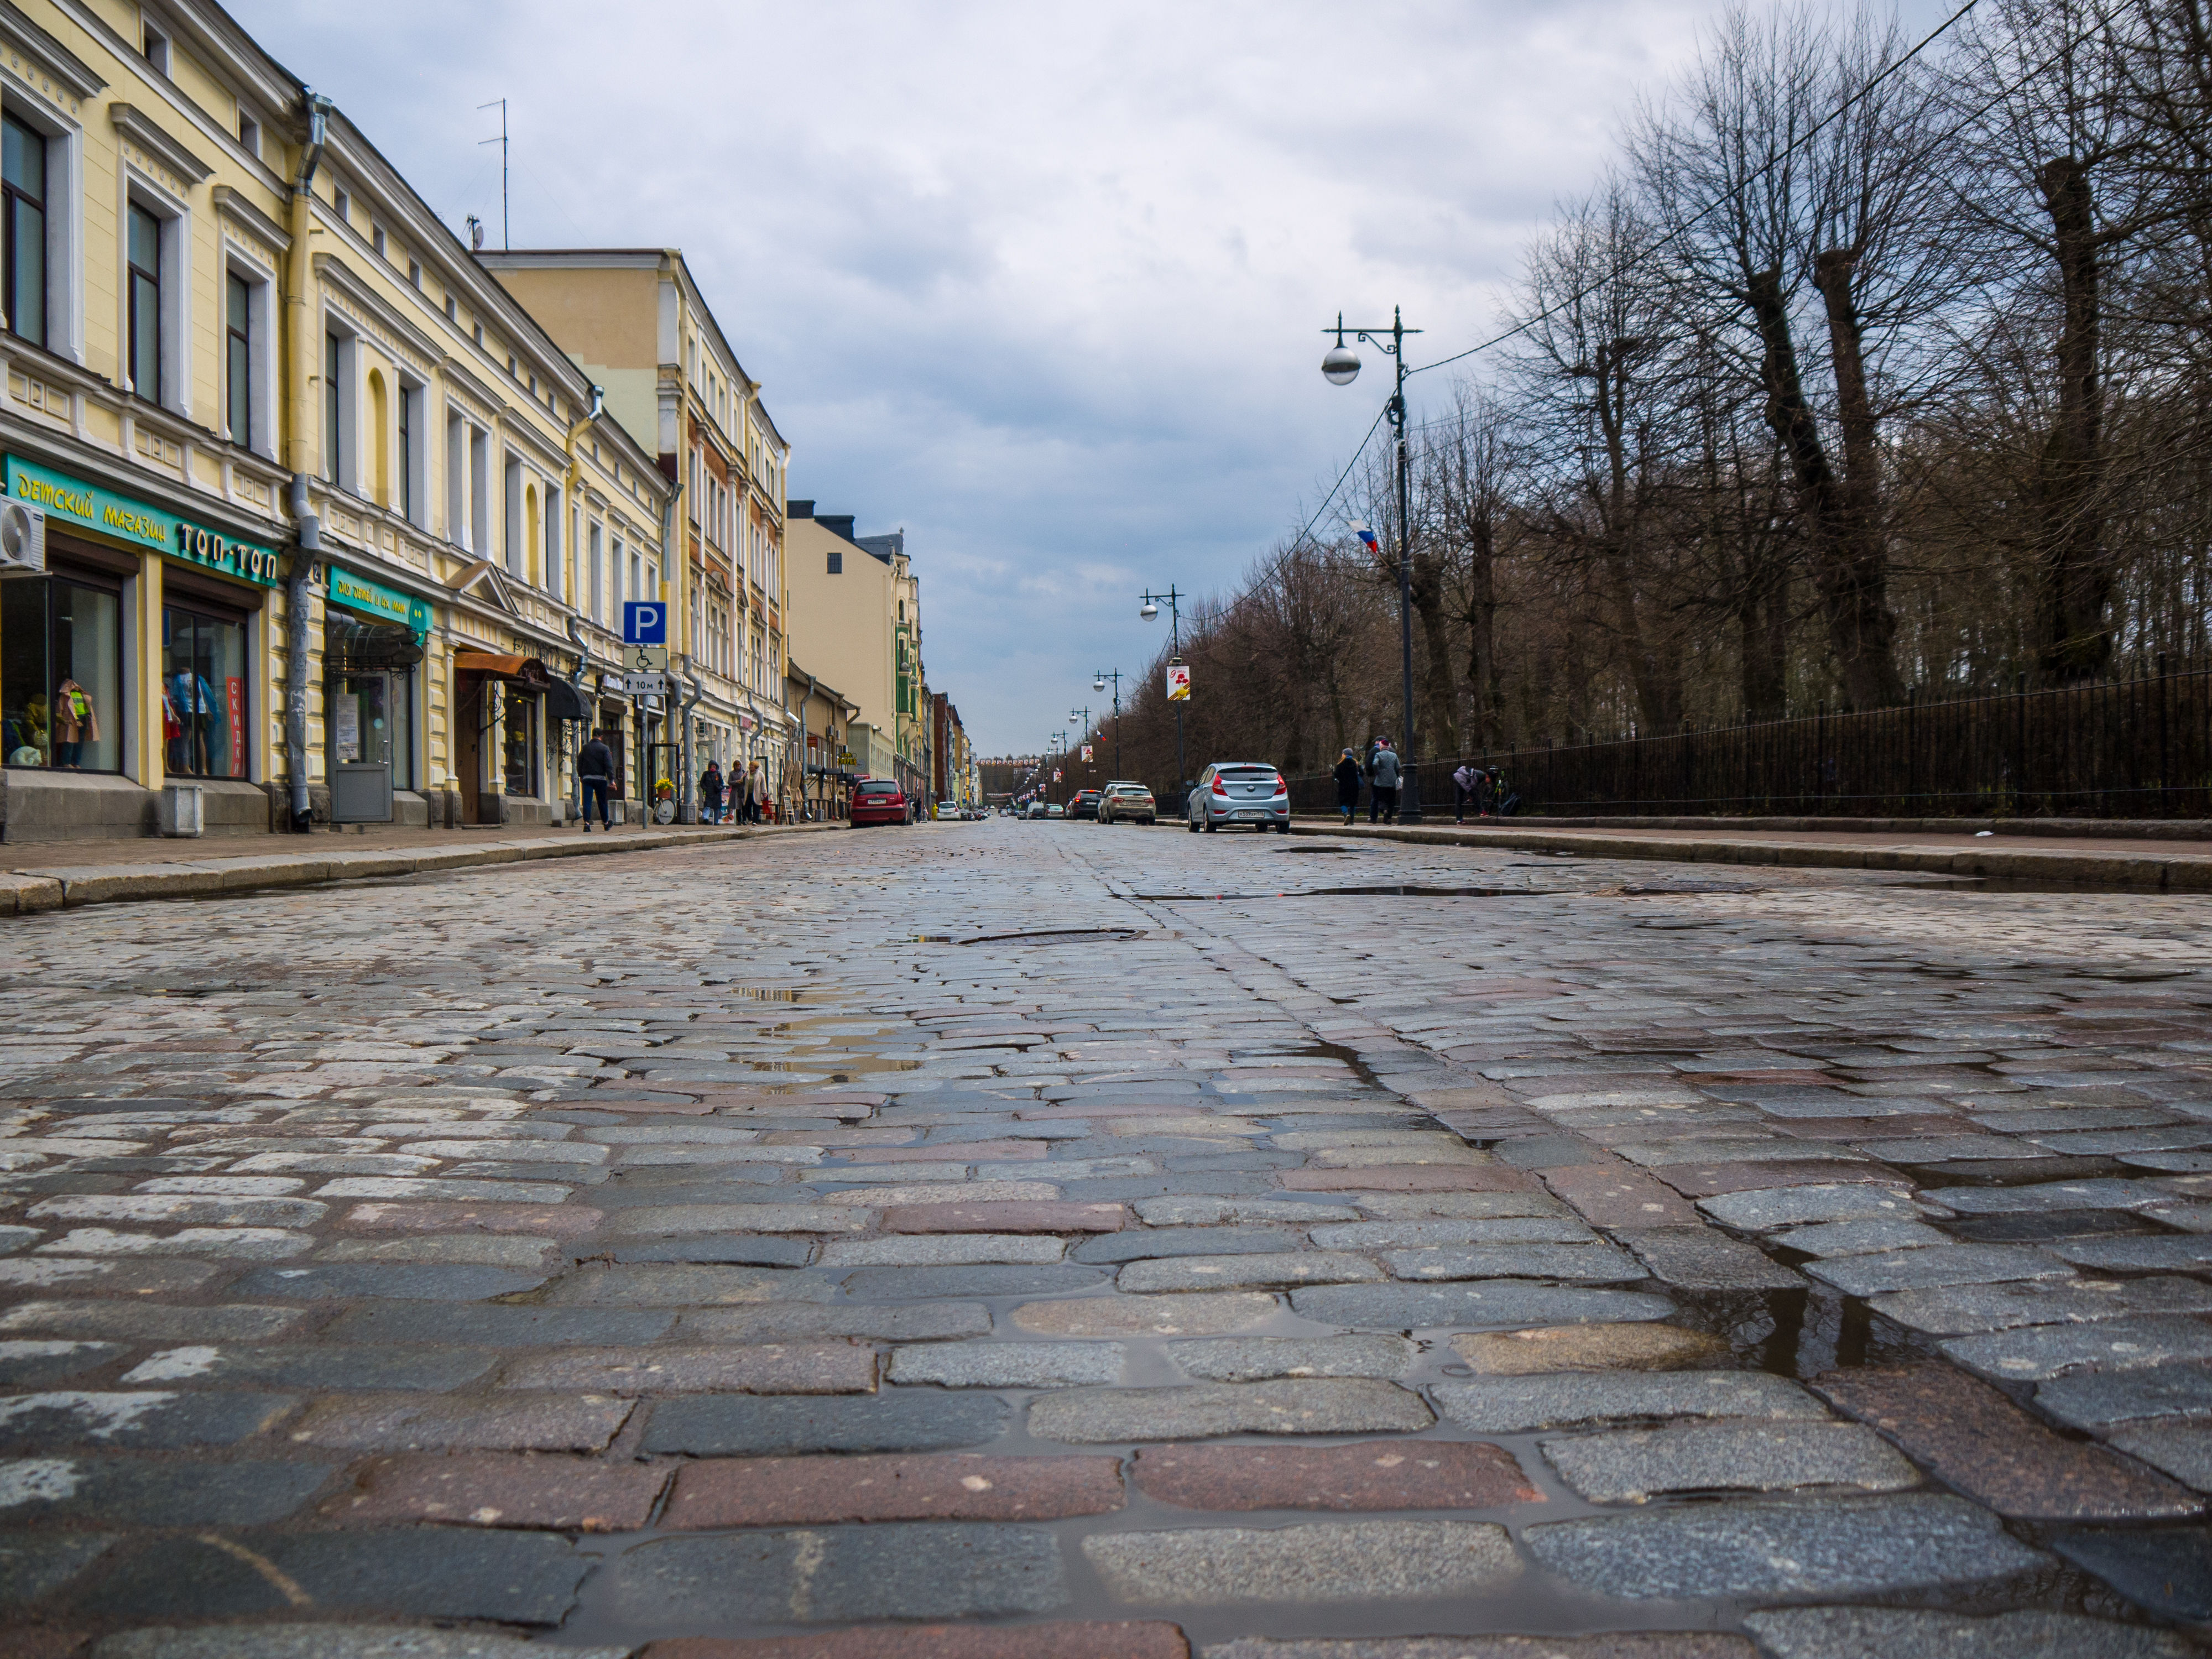
image, cloud, sky, building, tree, road surface, asphalt, window, thoroughfare, street light, neighbourhood, urban design, flooring, residential area, road, sidewalk, city, landscape, lane, house, flagstone, cobblestone, wood, winter, walkway, street, brick, brickwork, car, nonbuilding structure, grass, mixed use, suburb, facade, pedestrian, driveway, public utility, parking, shadow, freezing, downtown, path, concrete, evening, curb, town square, transport